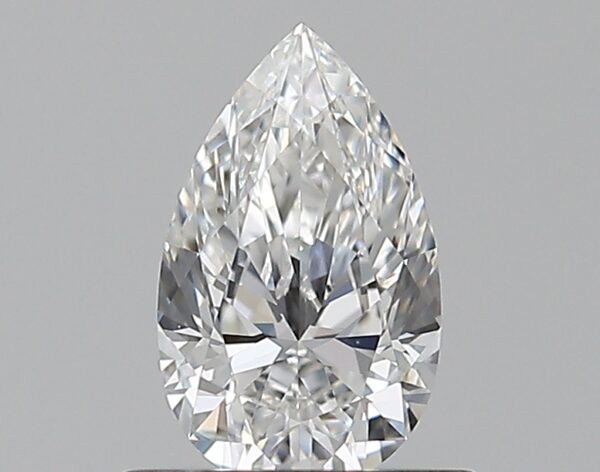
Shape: pear
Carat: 0.51
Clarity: VVS2
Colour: F
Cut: EX
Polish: EX
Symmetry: EX
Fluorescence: N
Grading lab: GIA
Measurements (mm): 7.22 x 4.37 x 2.7